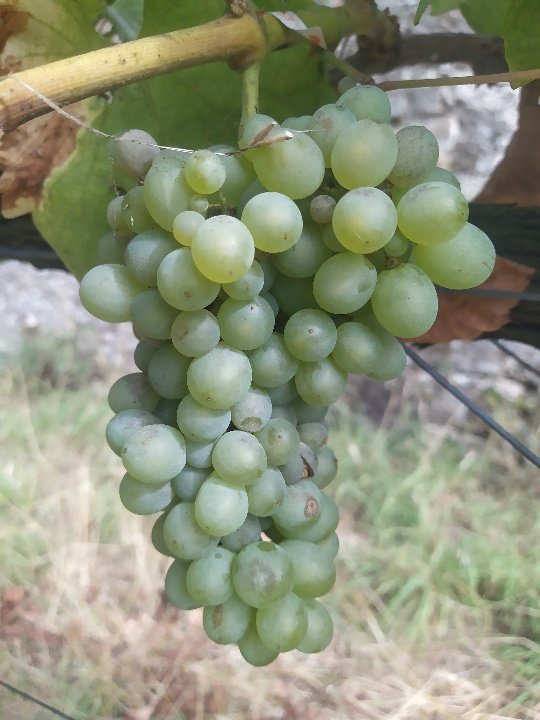
Berries visible: 72
Grape clusters: 1